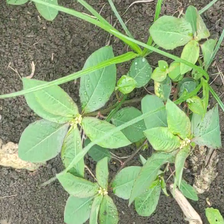
Weed species: Moti_dudhi(Euphorbia_geneculata_L)